Scottish Women's Football League First Division

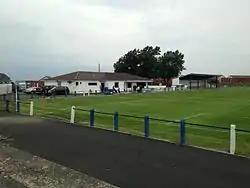
Troon Ladies' ground, Portland Park

Aberdeen were the 2011 champions and were promoted to the SWPL. Runners-up, Celtic Reserves were ineligible for promotion while third-placed Toryglen Ladies folded during the close season. Wishaw Juniors had also folded and withdrawn mid-season from the league. To maintain numbers, no sides were relegated from either the Premier League or the First Division in 2011.